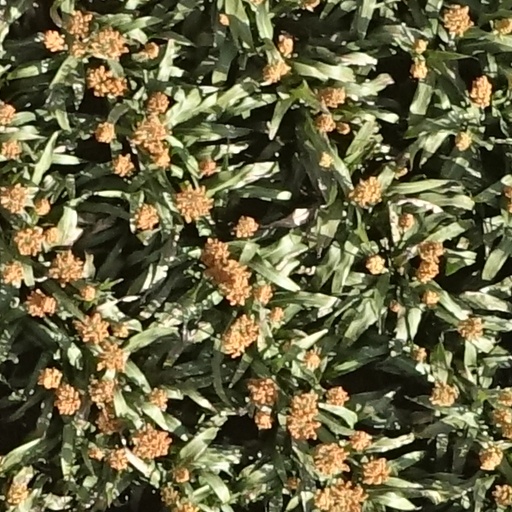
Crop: sorghum